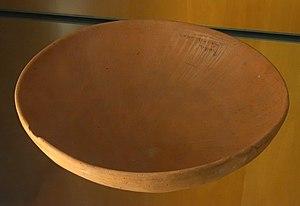
Coupe. Époque thinite. Terre cuite tournée (le tour égyptien a été ""inventé"" à cette époque, parmi les plus anciens au monde sinon le plus ancien), D. 26,1 cm. Marque
L’Égypte antique constitue le thème principal du département des Antiquités du Musée des Beaux-Arts de Lyon et la collection égyptienne qu'il détient est la plus grande de France après celle du Musée du Louvre. Sur les treize salles que compte le département, l'Égypte en occupe neuf. Cette place s’explique par l’importance historique de l’égyptologie à Lyon, animée par des hommes tels que Victor Loret, dont la famille a fait don au musée en 1954 de plus d'un millier d'objets. Dès 1895, le Musée du Louvre fournit près de quatre cents objets pour constituer le fonds du département ; d'autres objets complètent ce dépôt quelques années plus tard, augmenté, en 1936, d'objets provenant du village des artisans de Pharaon à Deir el-Médineh.